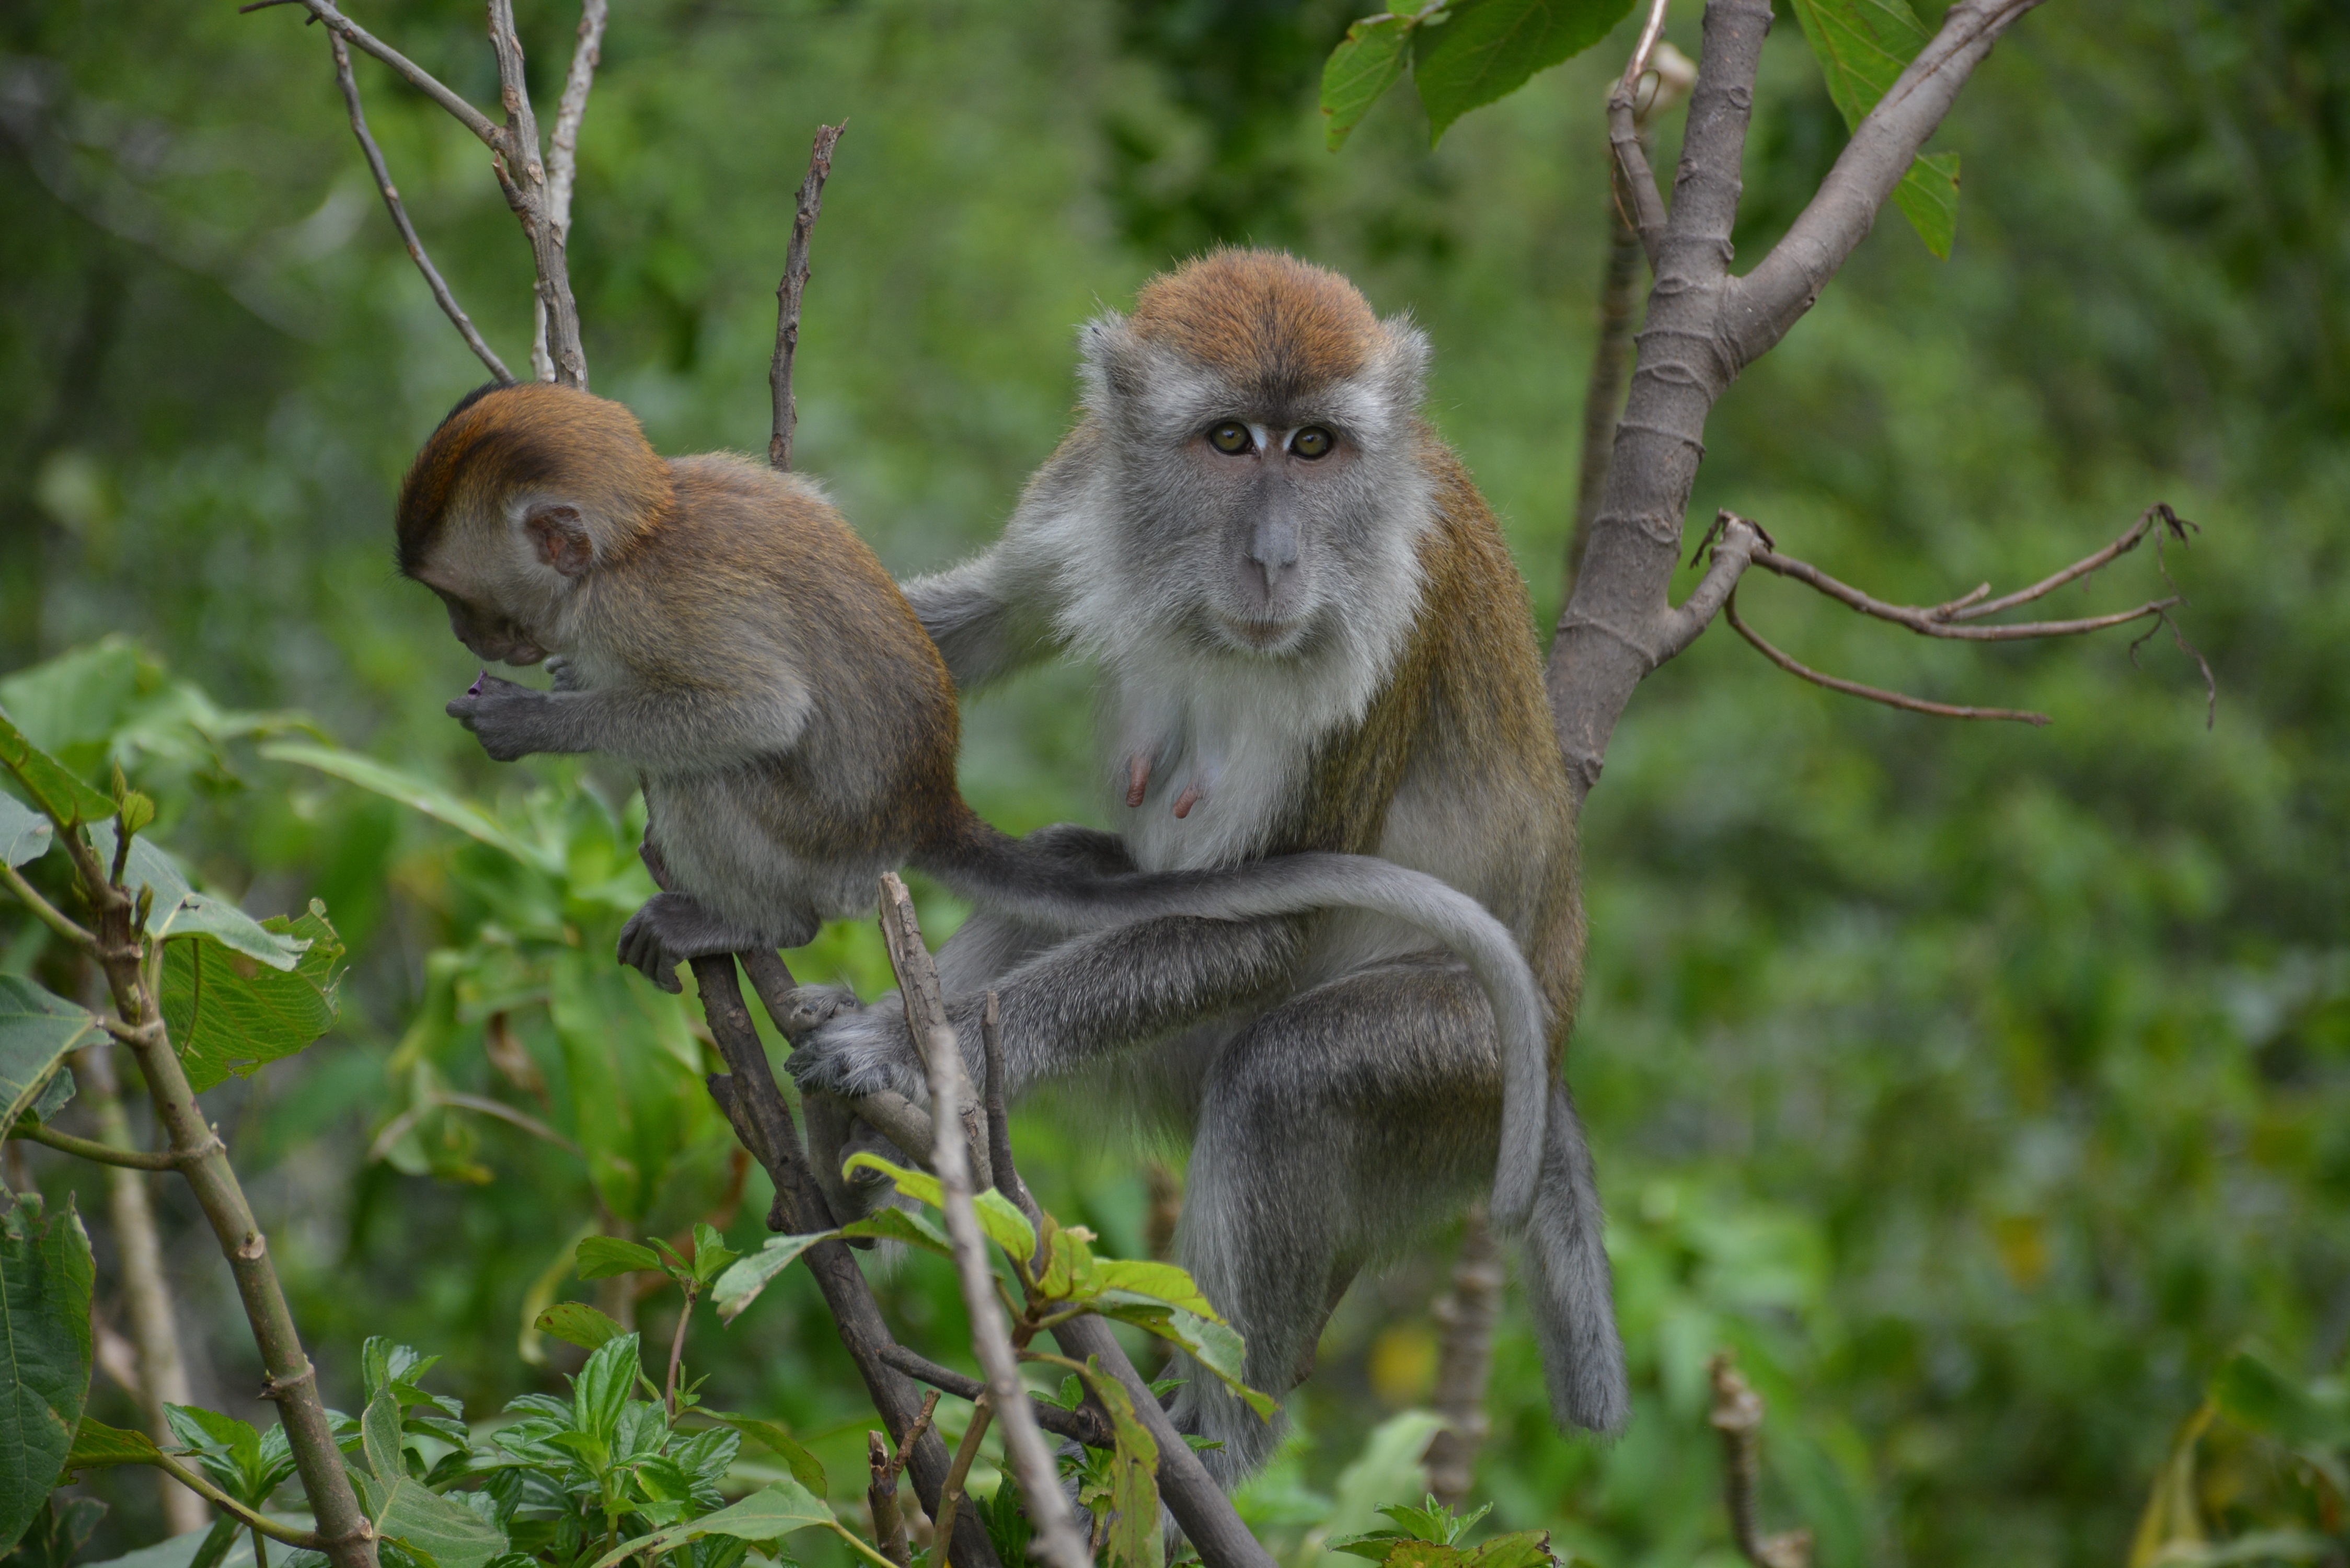
nature, animal, wildlife, zoo, mammal, child, monkey, fauna, primate, vertebrate, indonesia, humps, macaque, old world monkey, suckle, new world monkey